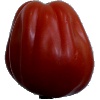
Label: Tomato Heart 1